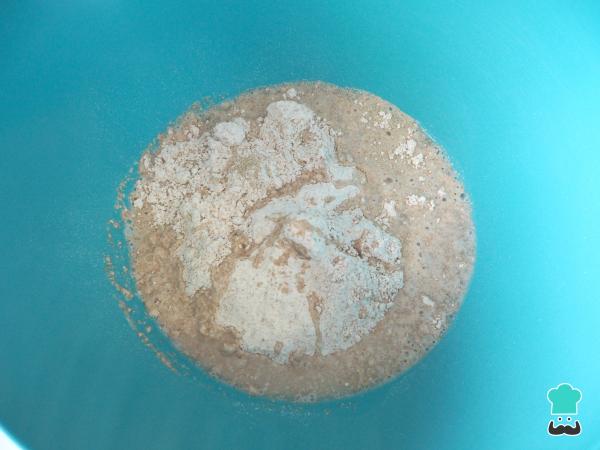
Para empezar a elaborar la masa de la empanada de bacalao y pasas, en un bol mezclamos la harina y la levadura y añadimos el agua. Seguidamente incorporamos el aceite y la sal.Y si eres celíaco o alguno de tus comensales lo es, te recomendamos consultar nuestra receta de masa para empanadas sin gluten, ¡es igual de fácil!